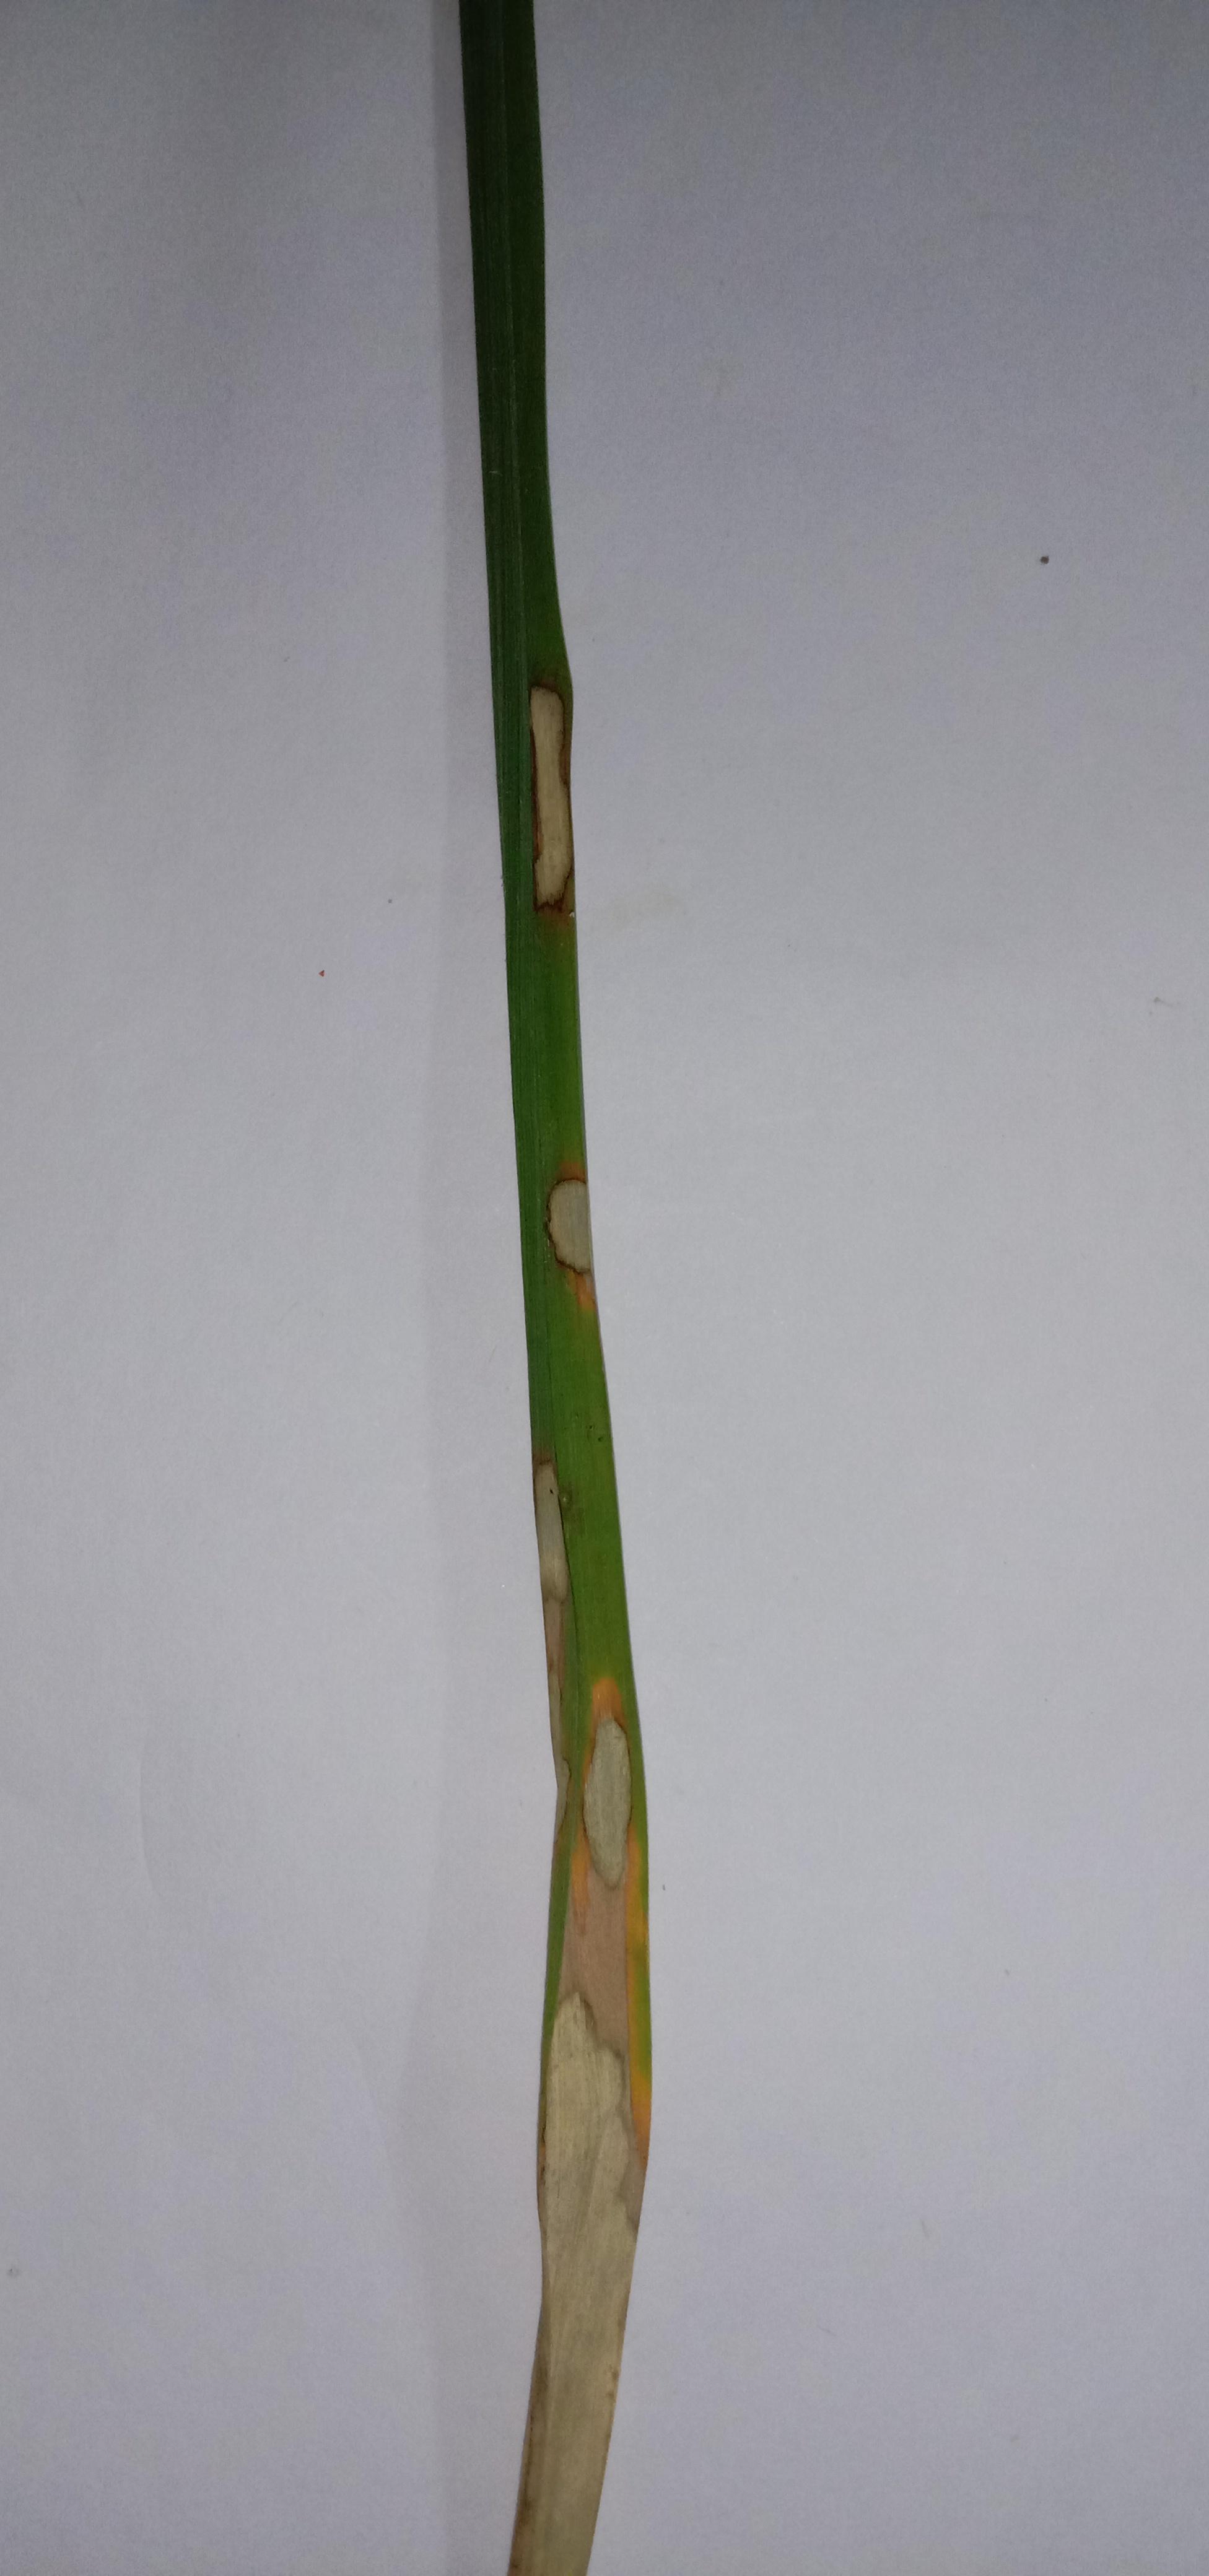
Label: Rice___Brown_Spot